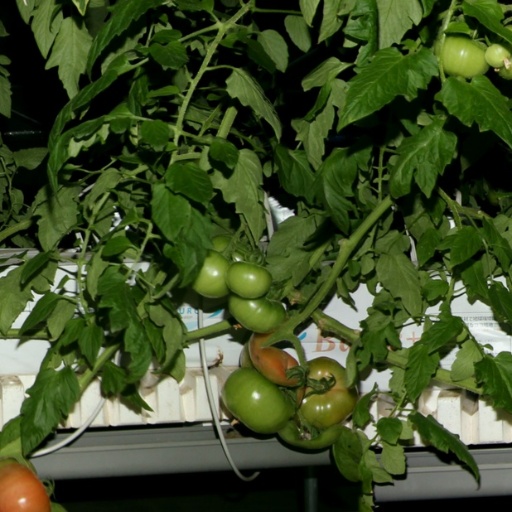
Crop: tomato